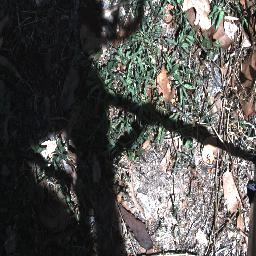
Label: negative